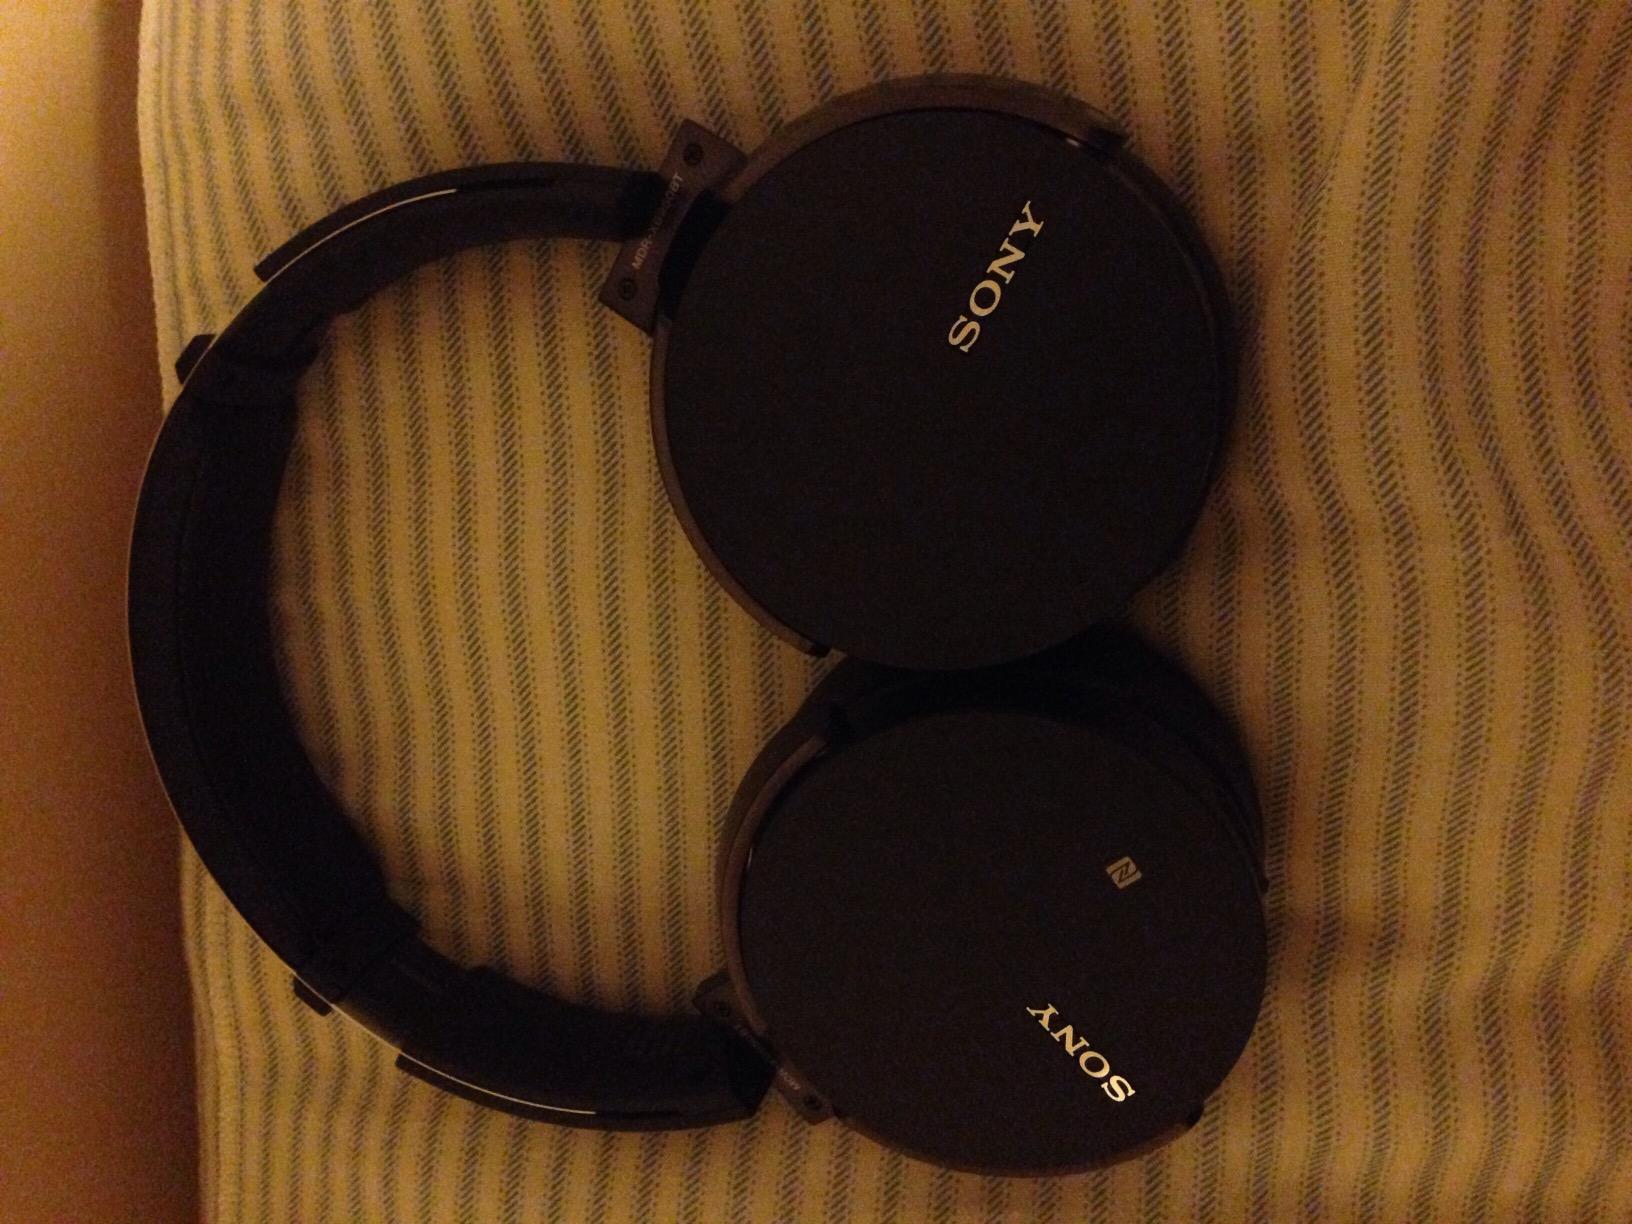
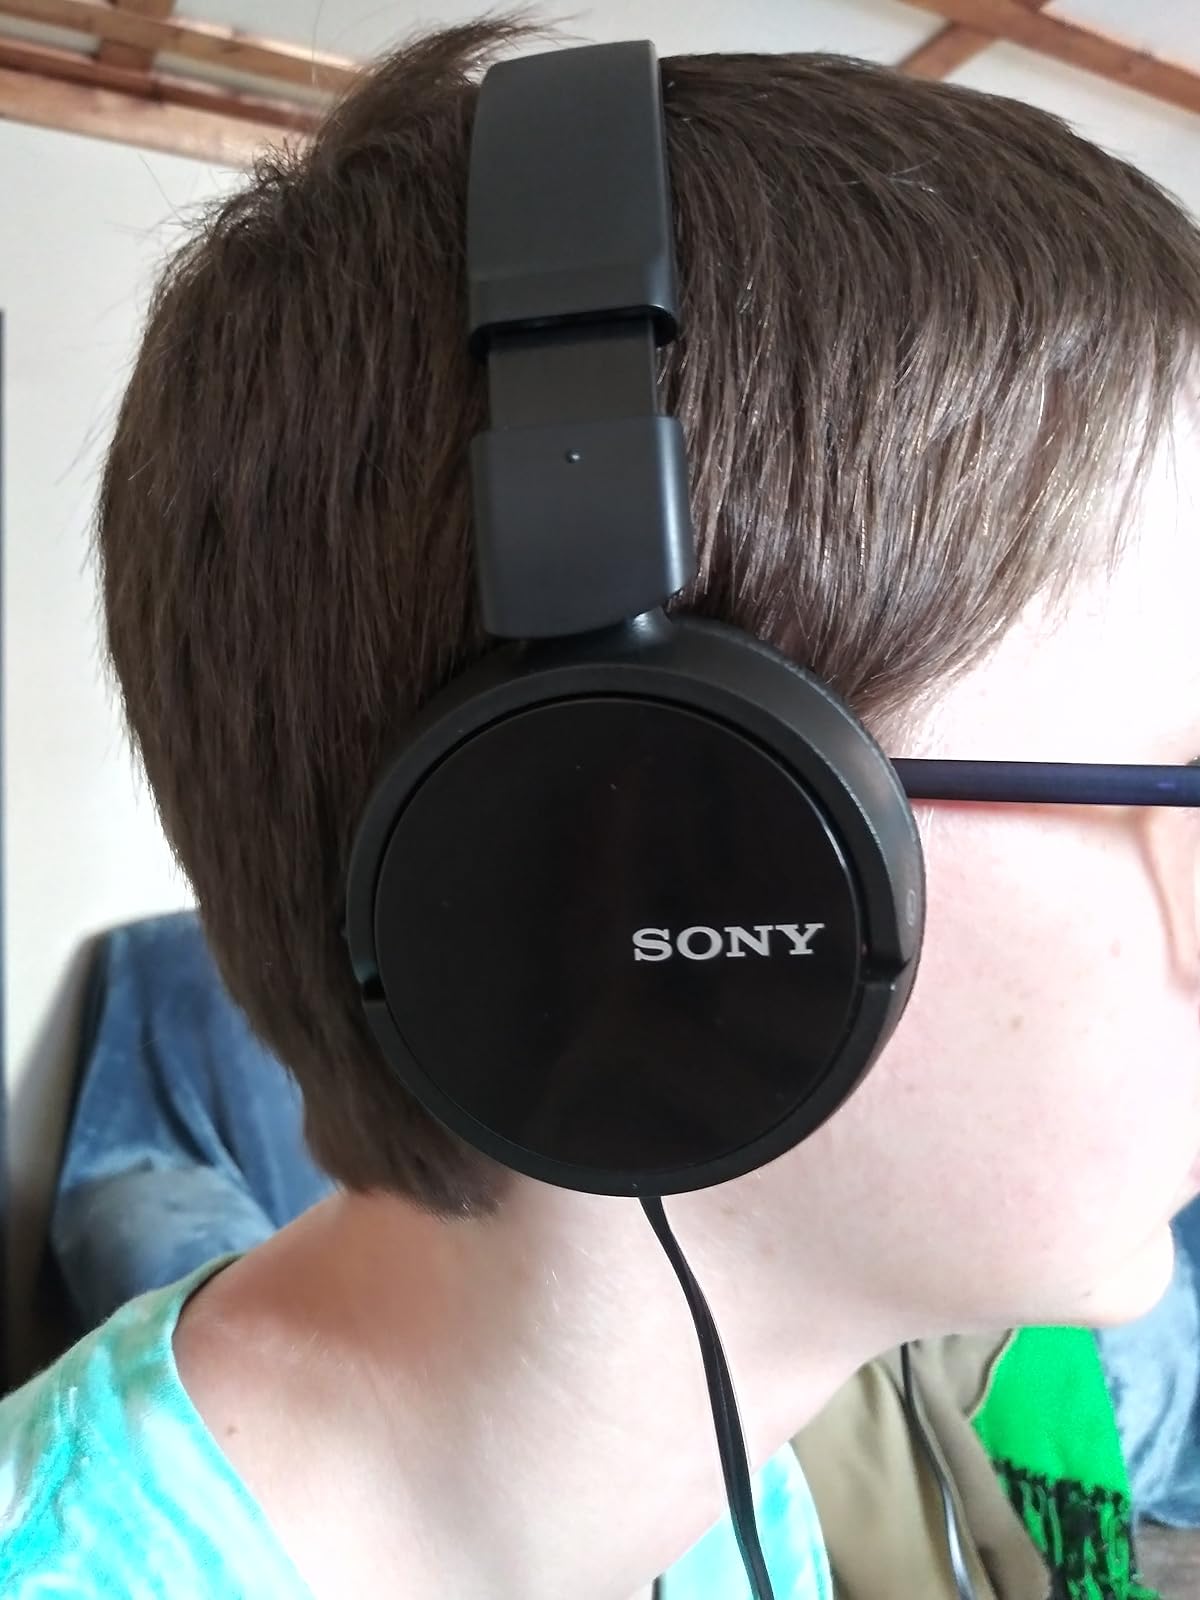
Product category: headphones
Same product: no